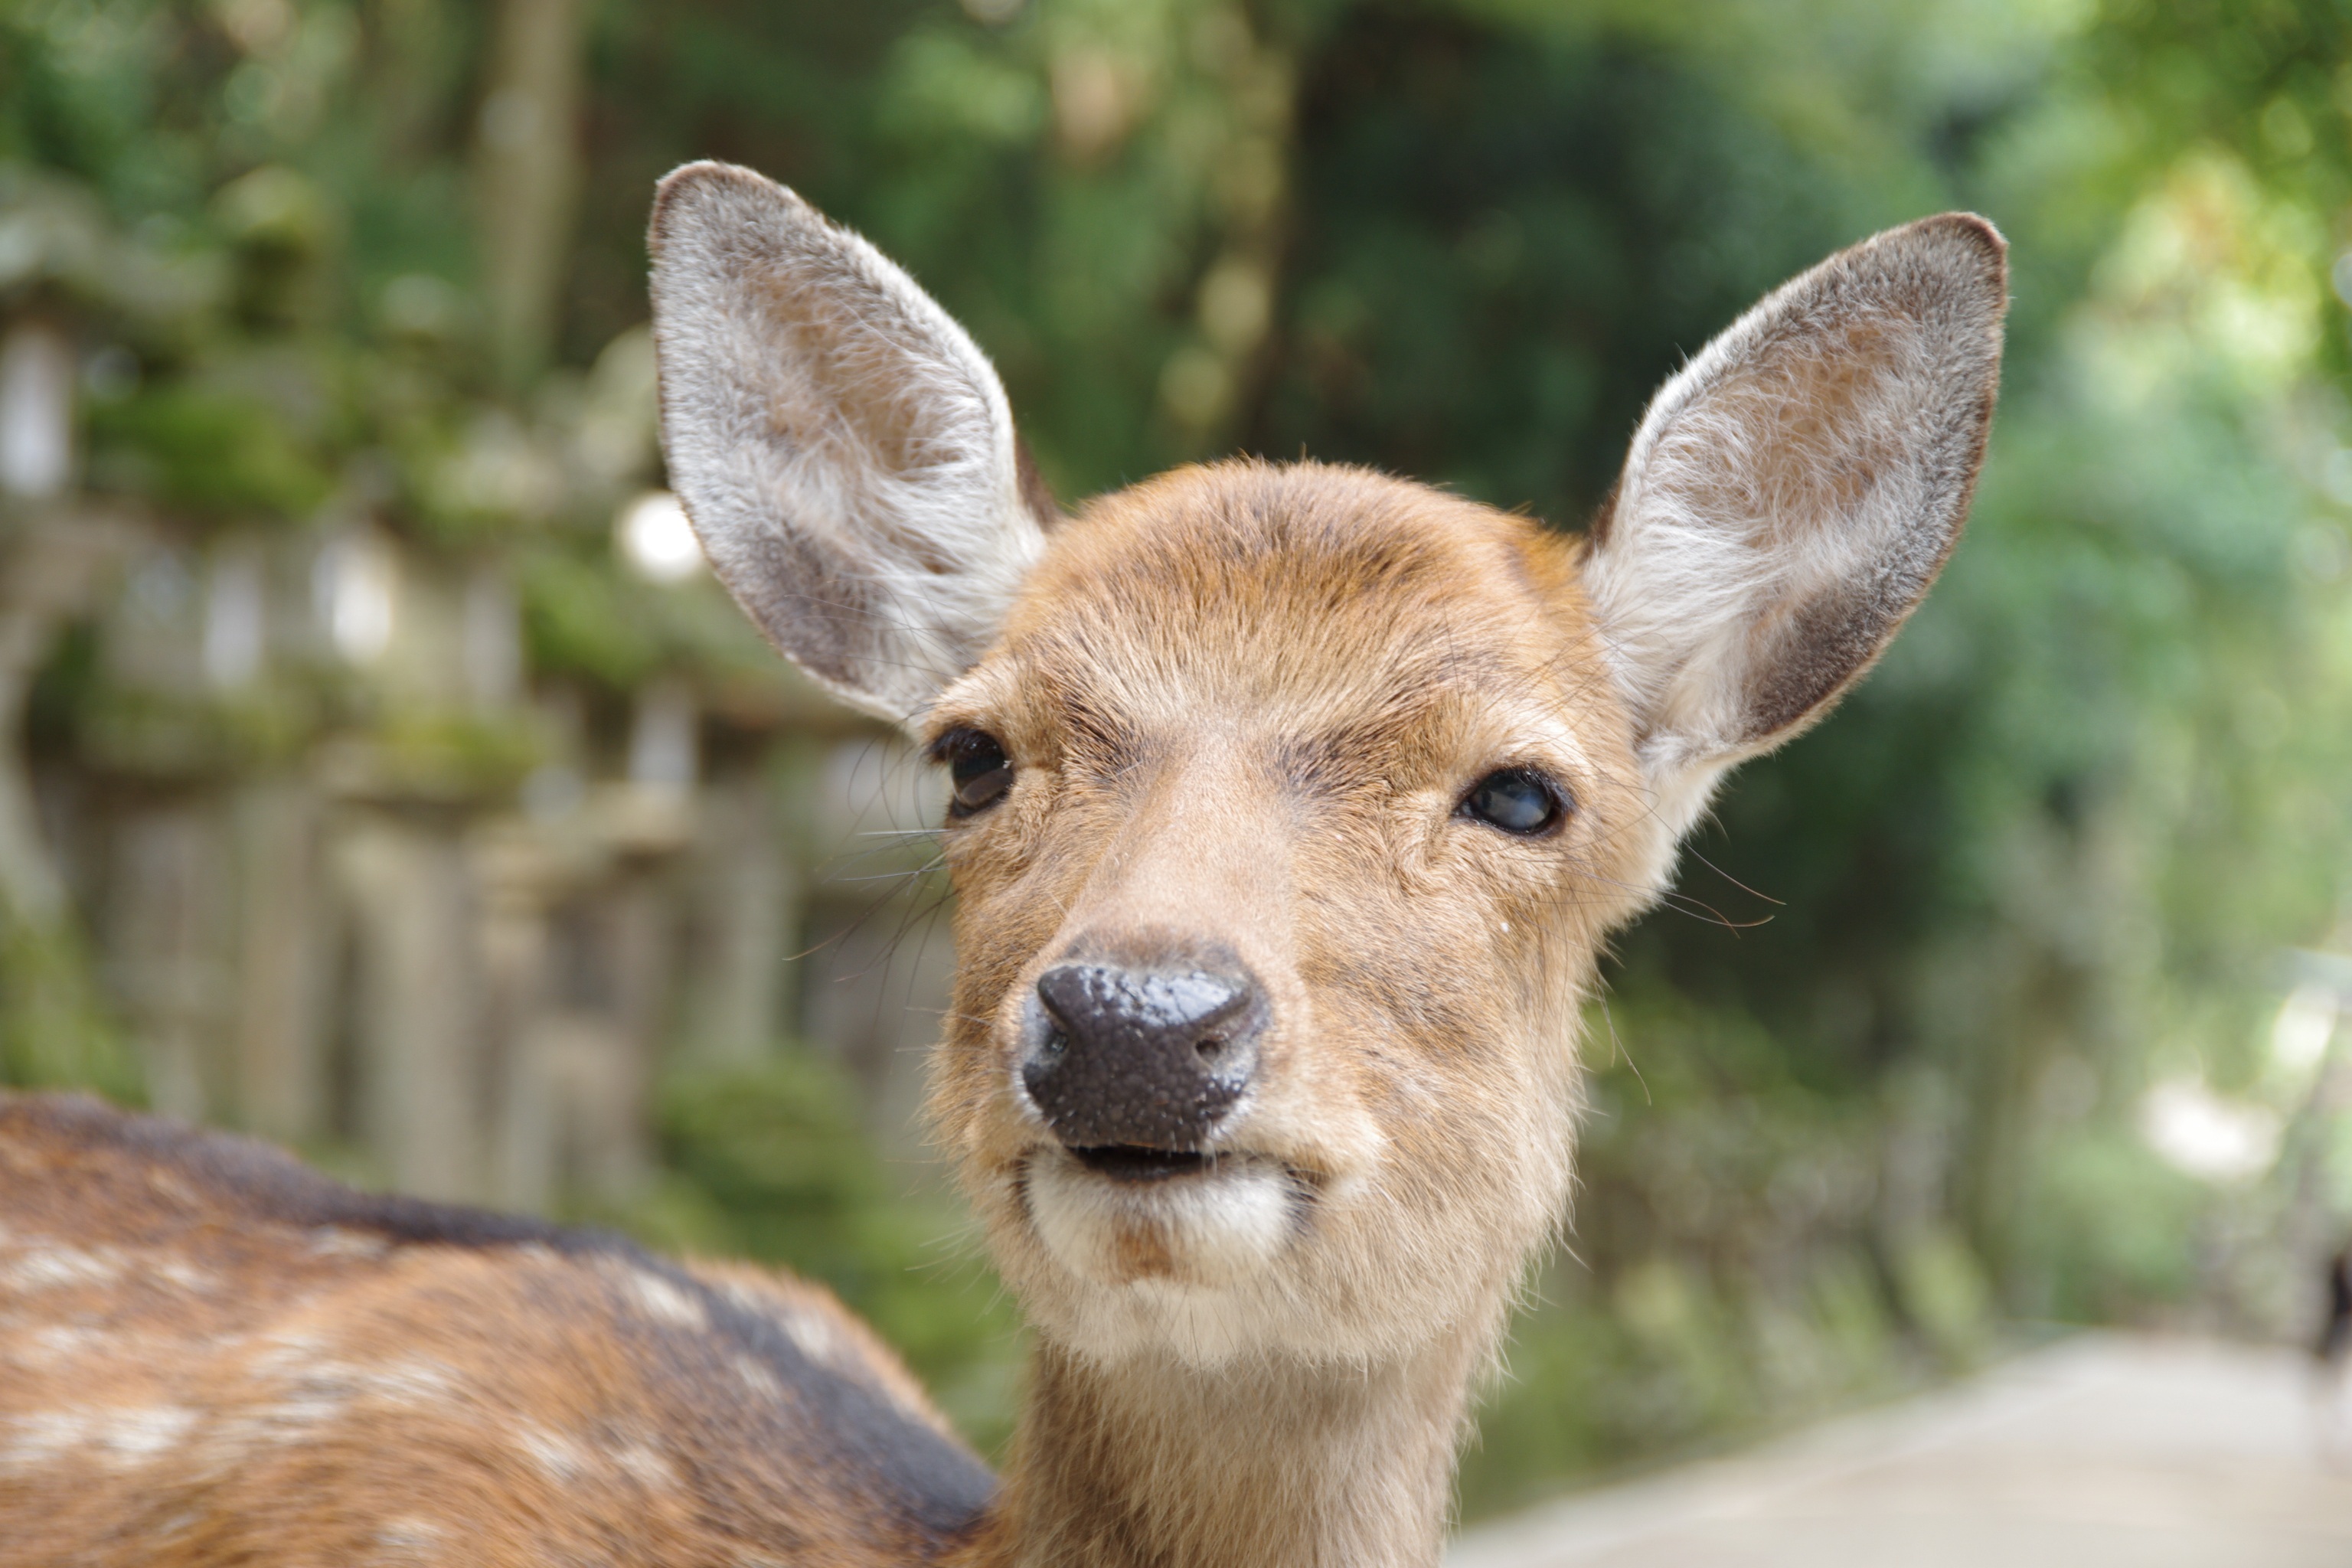
wildlife, deer, zoo, mammal, fauna, vertebrate, nara, white tailed deer, pack animal, musk deer, face of deer